80th National Guard Higher Command (Greece)

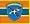
Camp flag of the 80th National Guard Higher Command

The 80th National Guard Higher Command (80ή ΑΔΤΕ) is a Hellenic Army mechanized infantry brigade based at Kos, in the Dodecanese Islands.